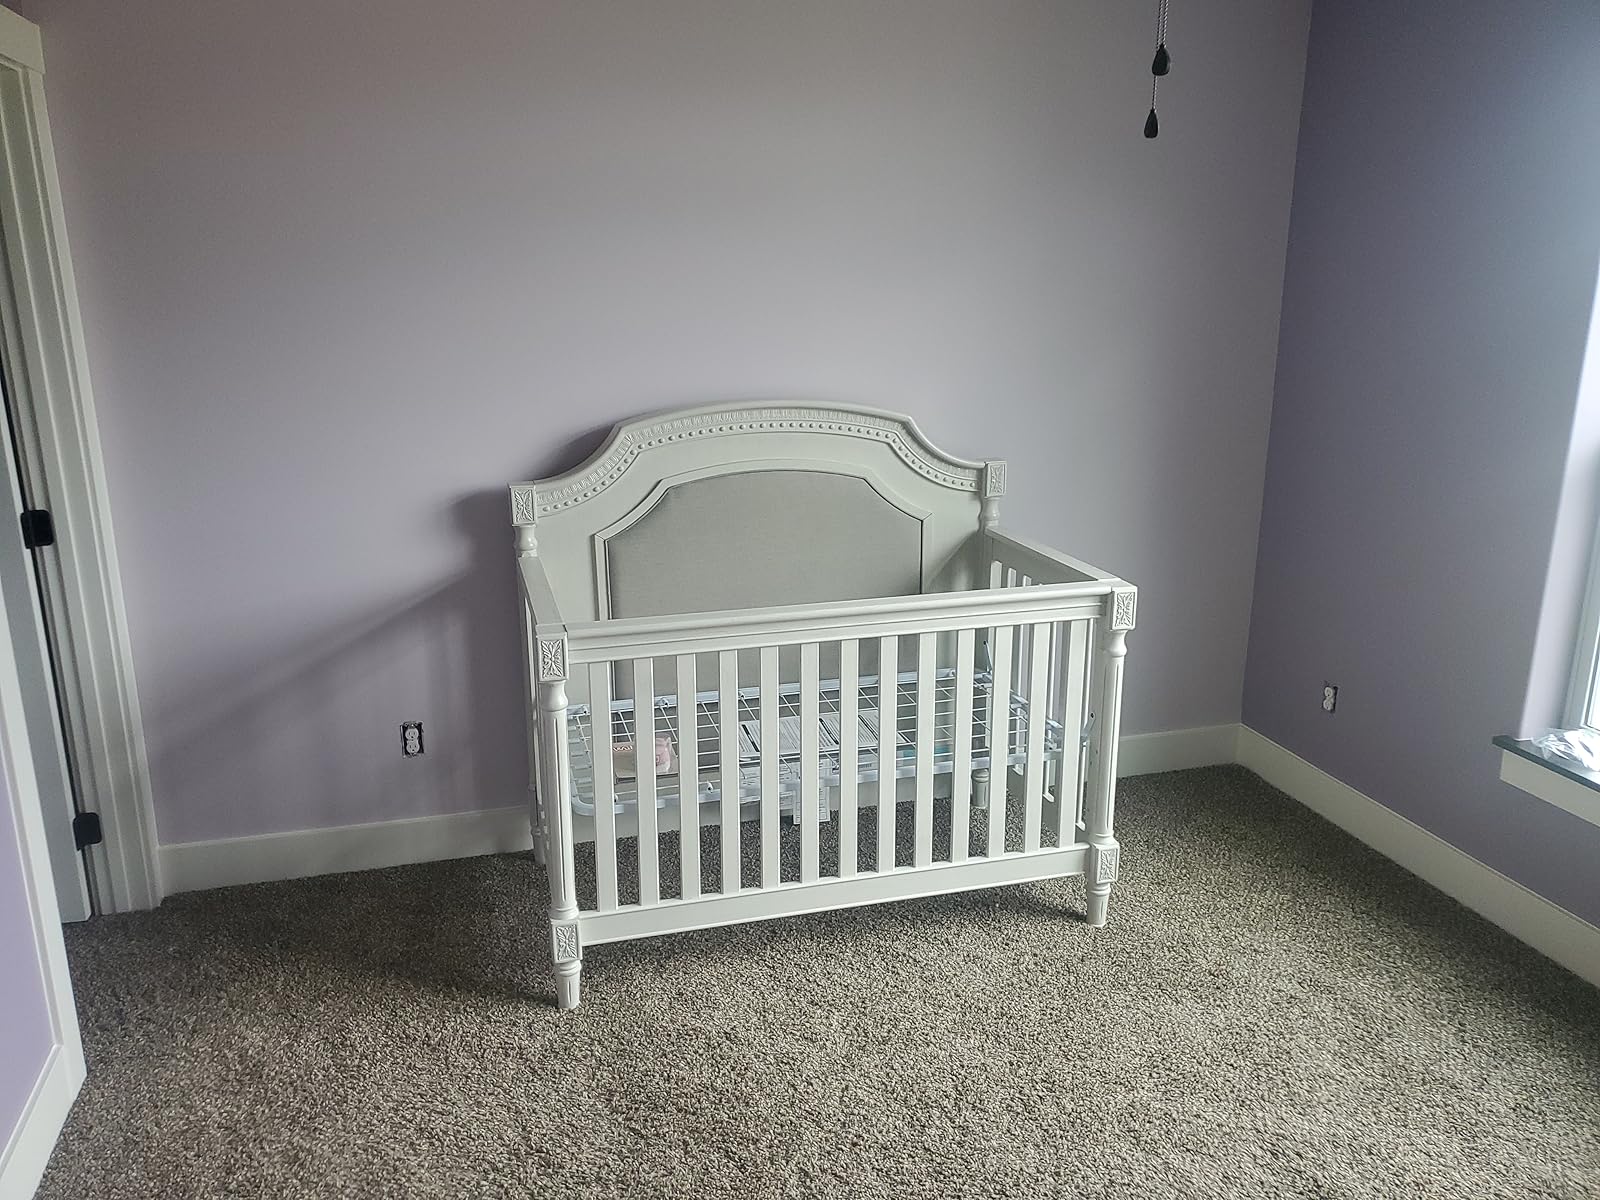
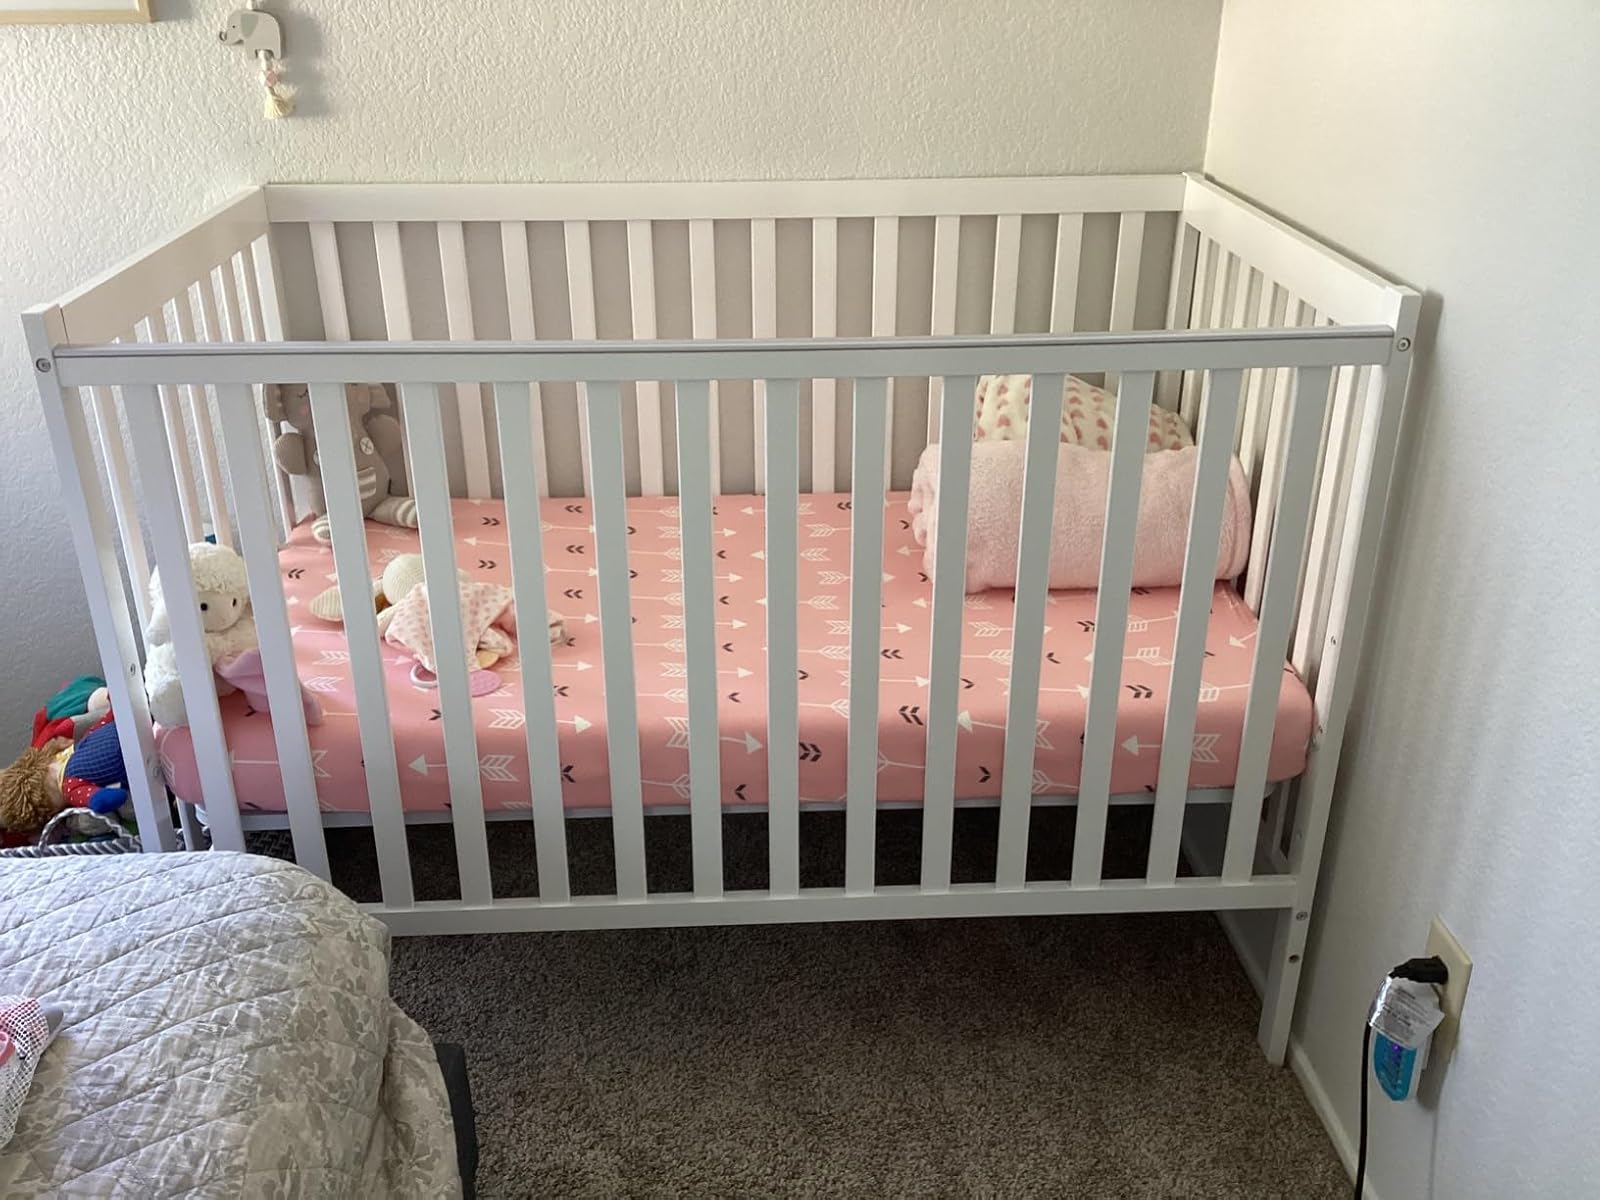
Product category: products_crib
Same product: no